Tower Dock

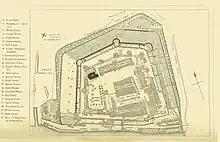
The Tower Dock shown to the south-west of the Tower of London, 1866

Tower Dock lay immediately west of the Tower of London's entrance complex, and contributed to the defensibility of that complex.